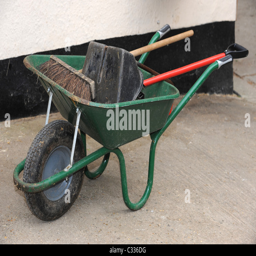
a wheelbarrow and tools on a stable yard